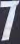
Number: 7